Theodosia Burr Alston

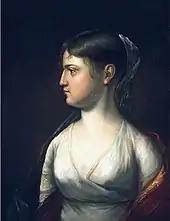
Portrait of Theodosia Burr, artist unknown, copy after Vanderlyn

A less romantic analysis of the known facts has led some scholars to conclude that the "Patriot" was probably wrecked by a storm off Cape Hatteras. Logbooks from the blockading British fleet report a severe storm that began off the Carolina coast in the afternoon of January 2, 1813 and continued into the next day.